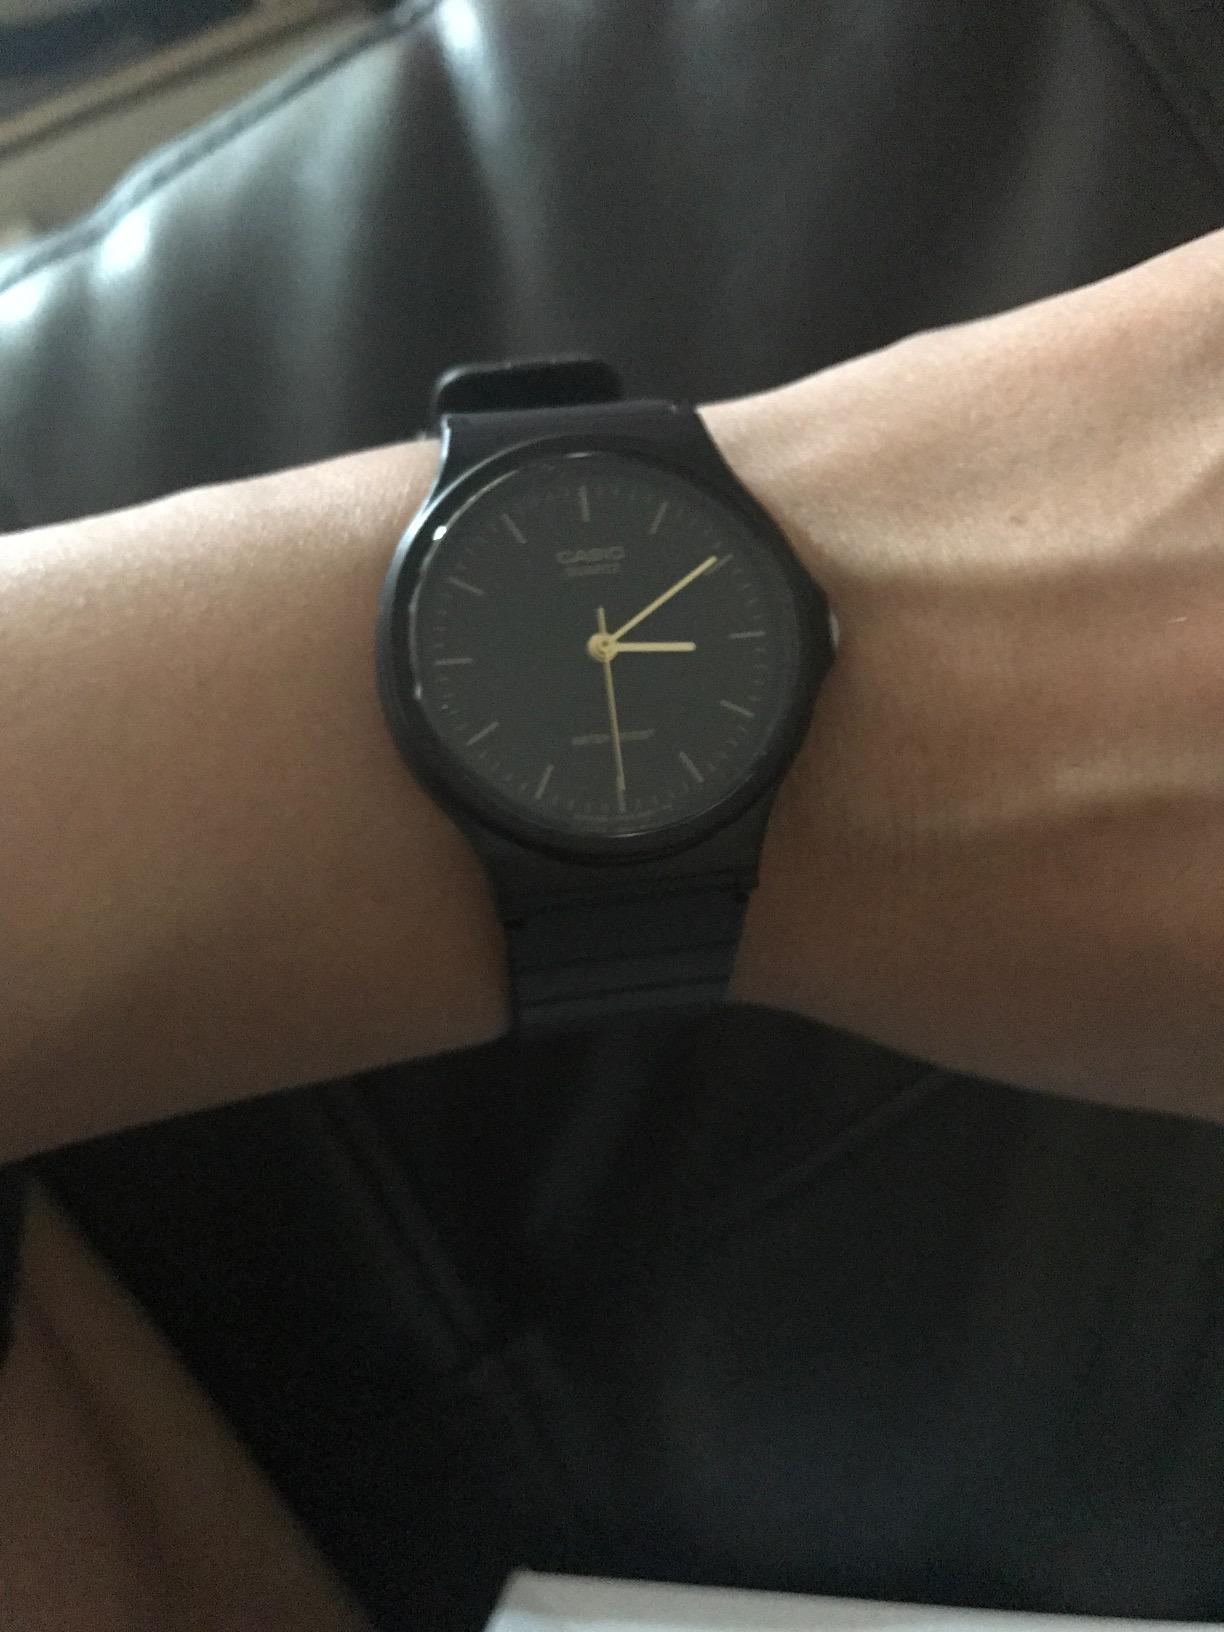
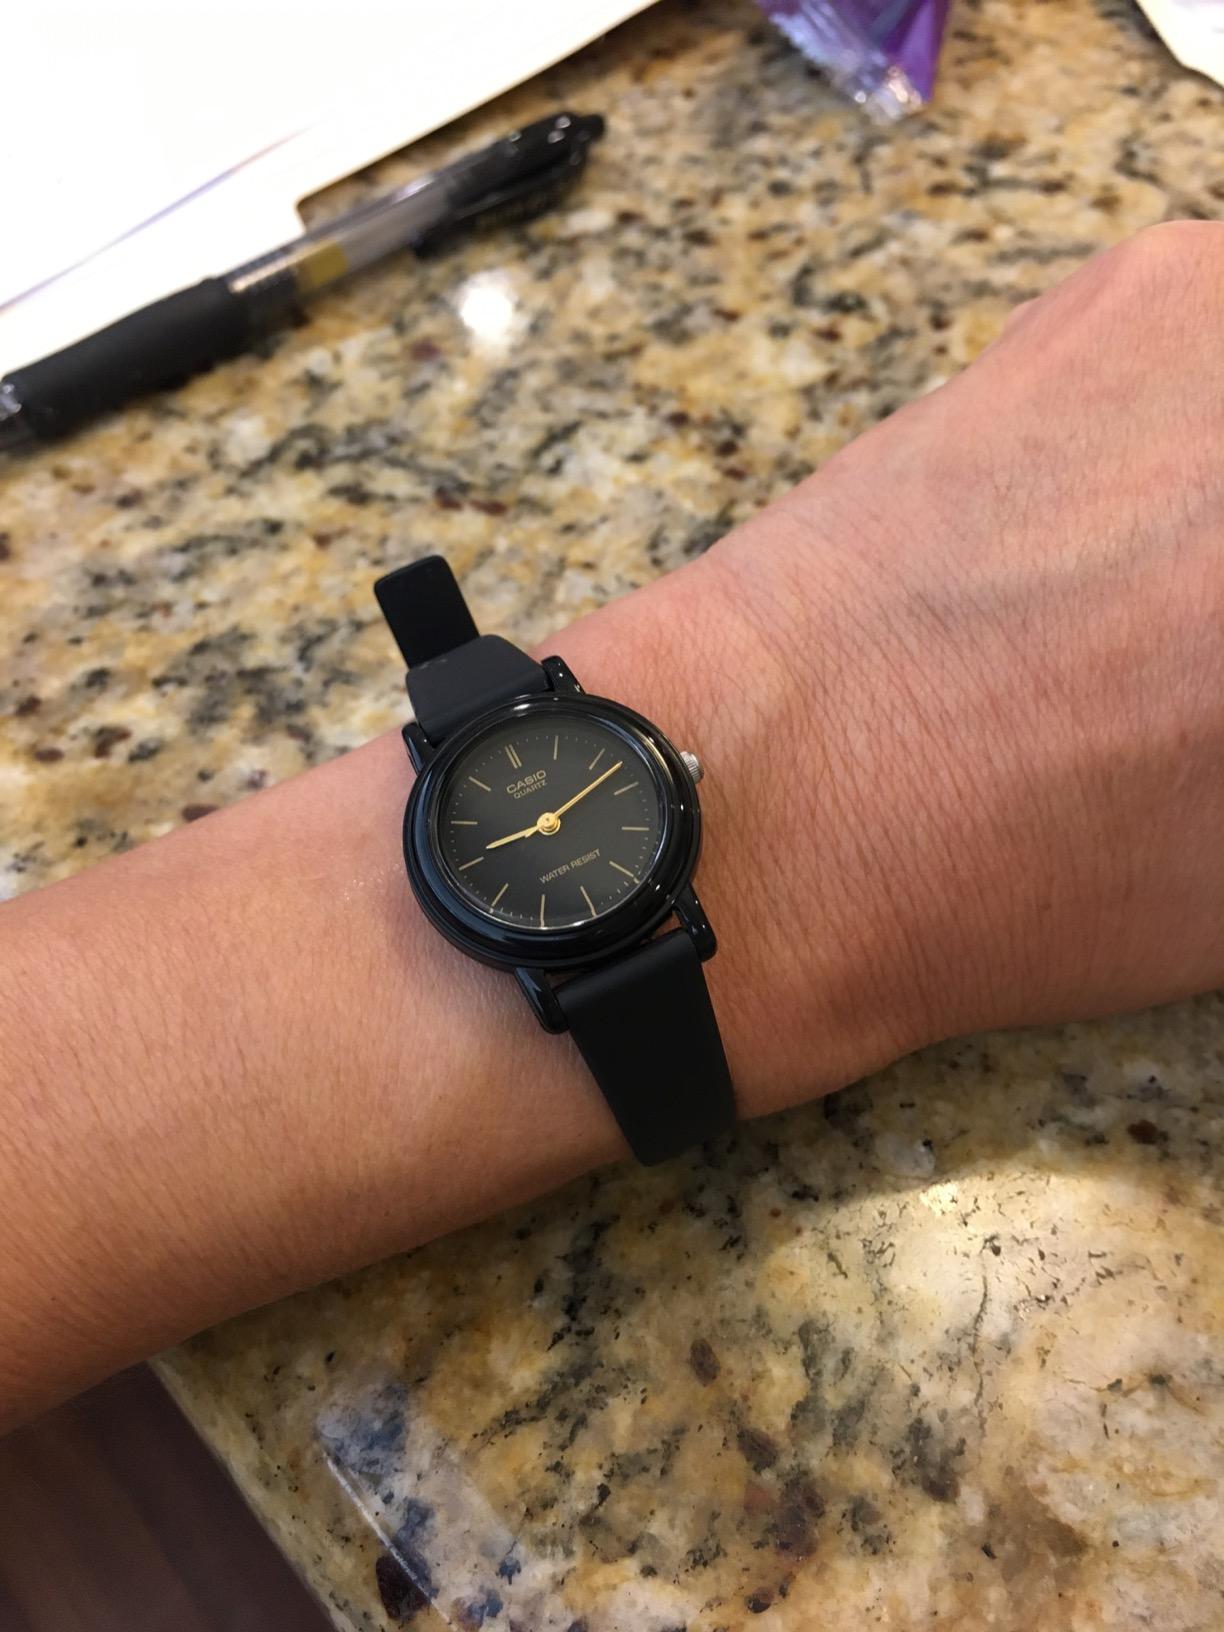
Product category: accessories_watch
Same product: no